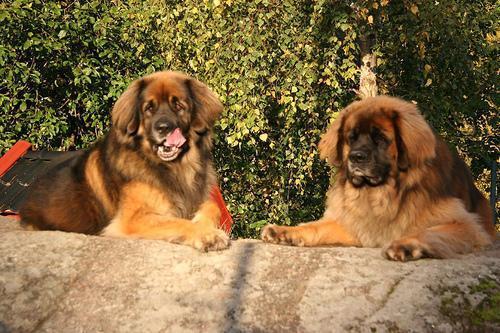
Leonberg